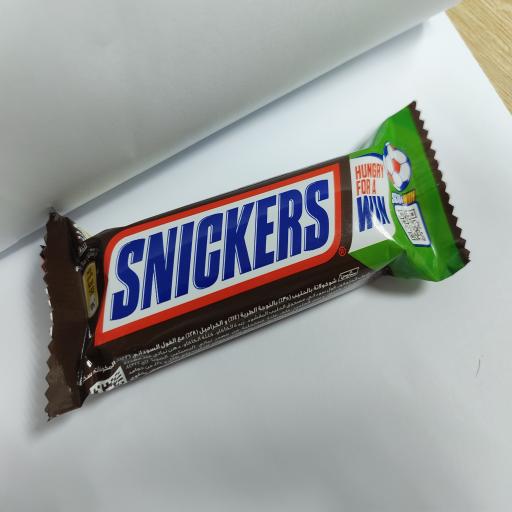
Label: plastics